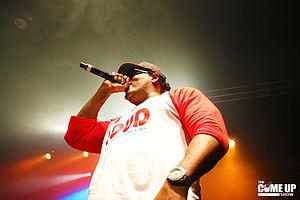
Sheek Louch, de son vrai nom Sean Divine Jacobs, né le 9 novembre 1976 à Brooklyn, New York, est un rappeur américain. Sheek lance initialement sa carrière en 1996 aux côtés de ses amis et rappeurs Jayson Jadakiss Phillips, Lil J et Shawn Ski dans le groupe de hip-hop The LOX. Le groupe publie son premier album, Money, Power and Respect, en 1998, et atteint les classements musicaux. Louch décide de sa consacrer à une carrière en solo avec un premier album, Walk Witt Me, publié en 2003.